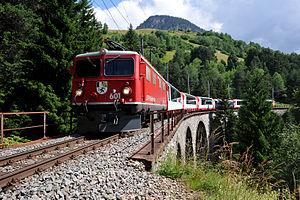
Les Ge 4/4 ᴵ forment une série de locomotives électriques des chemins de fer rhétiques.